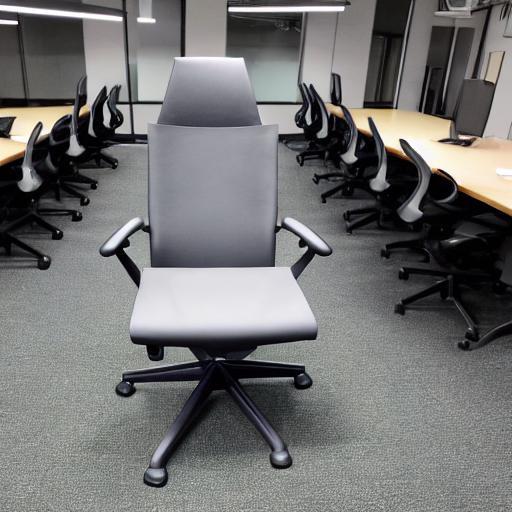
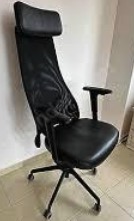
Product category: items_chair
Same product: no